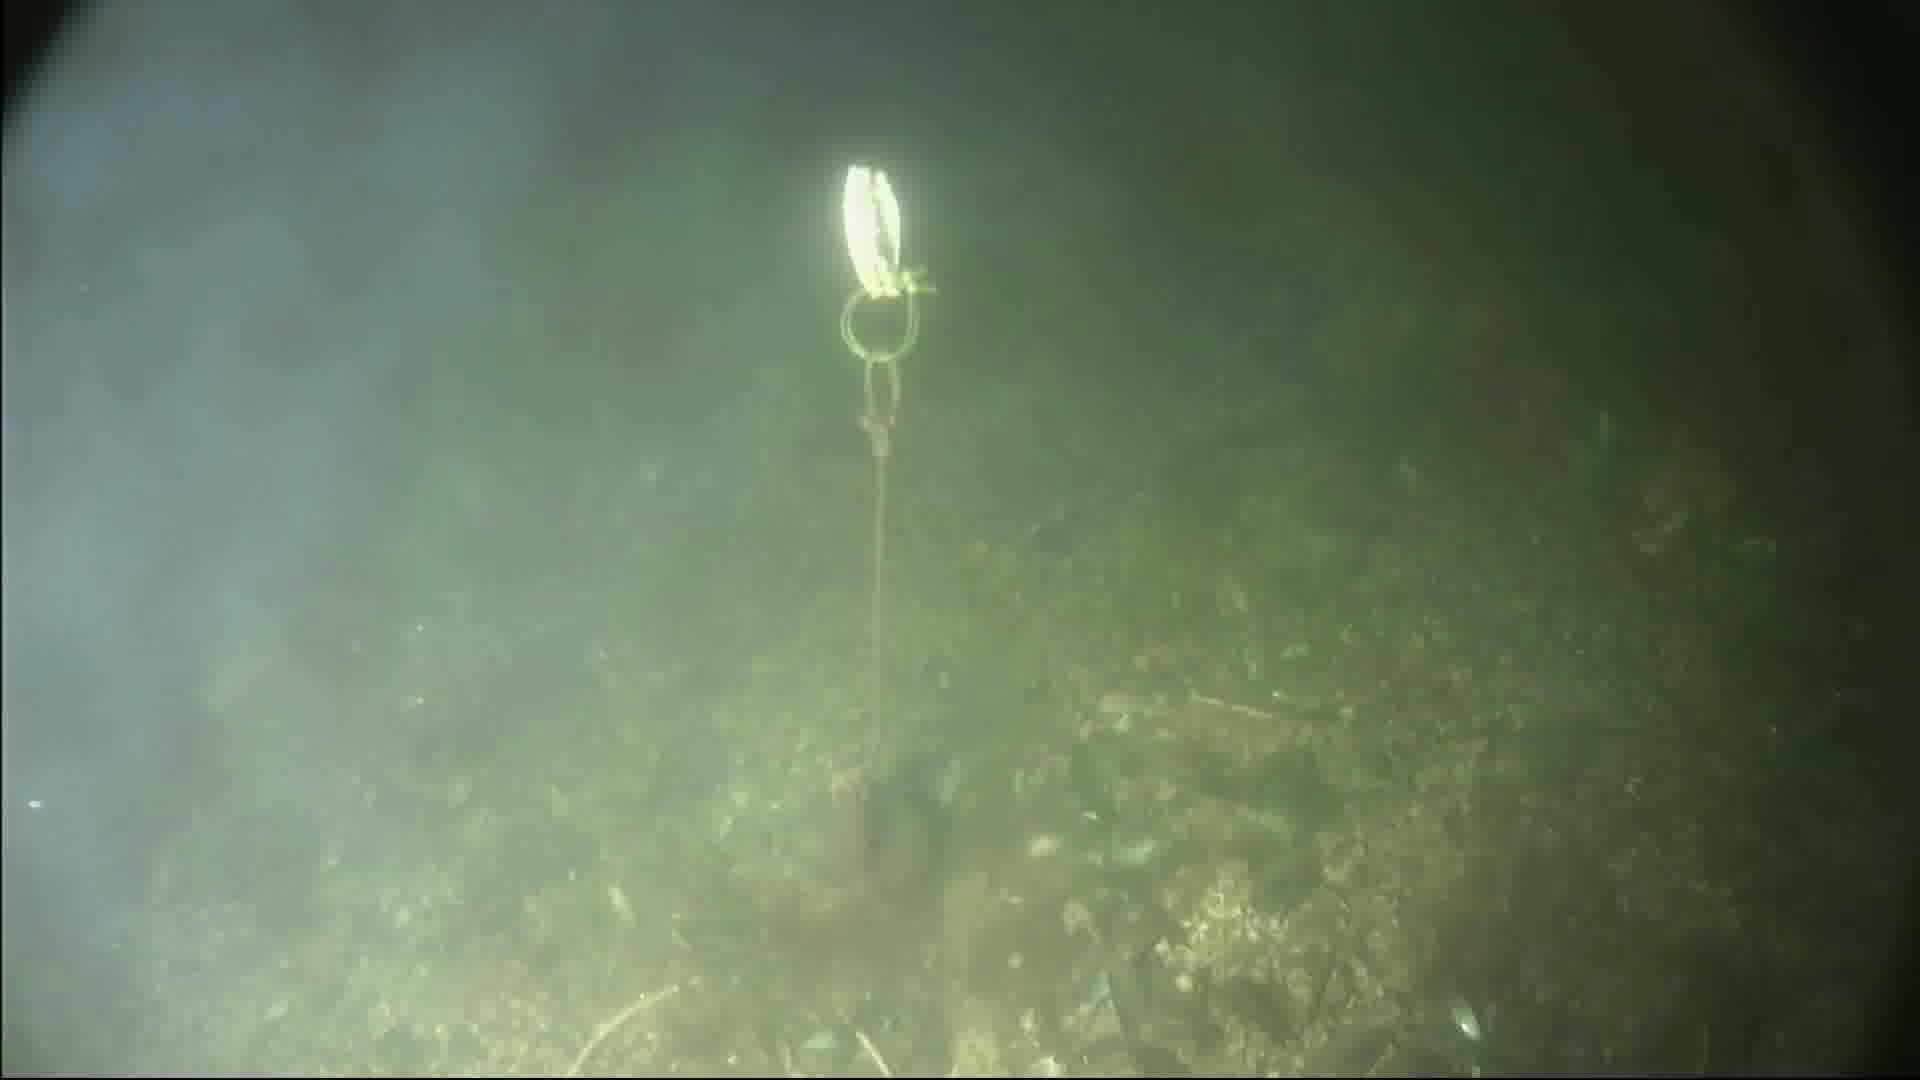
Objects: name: fish